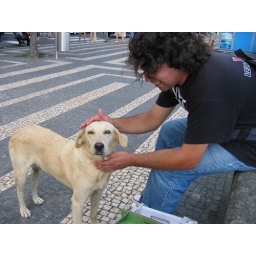
A dear female dog we met in Ponta Delgada - S.Miguel (Azores)